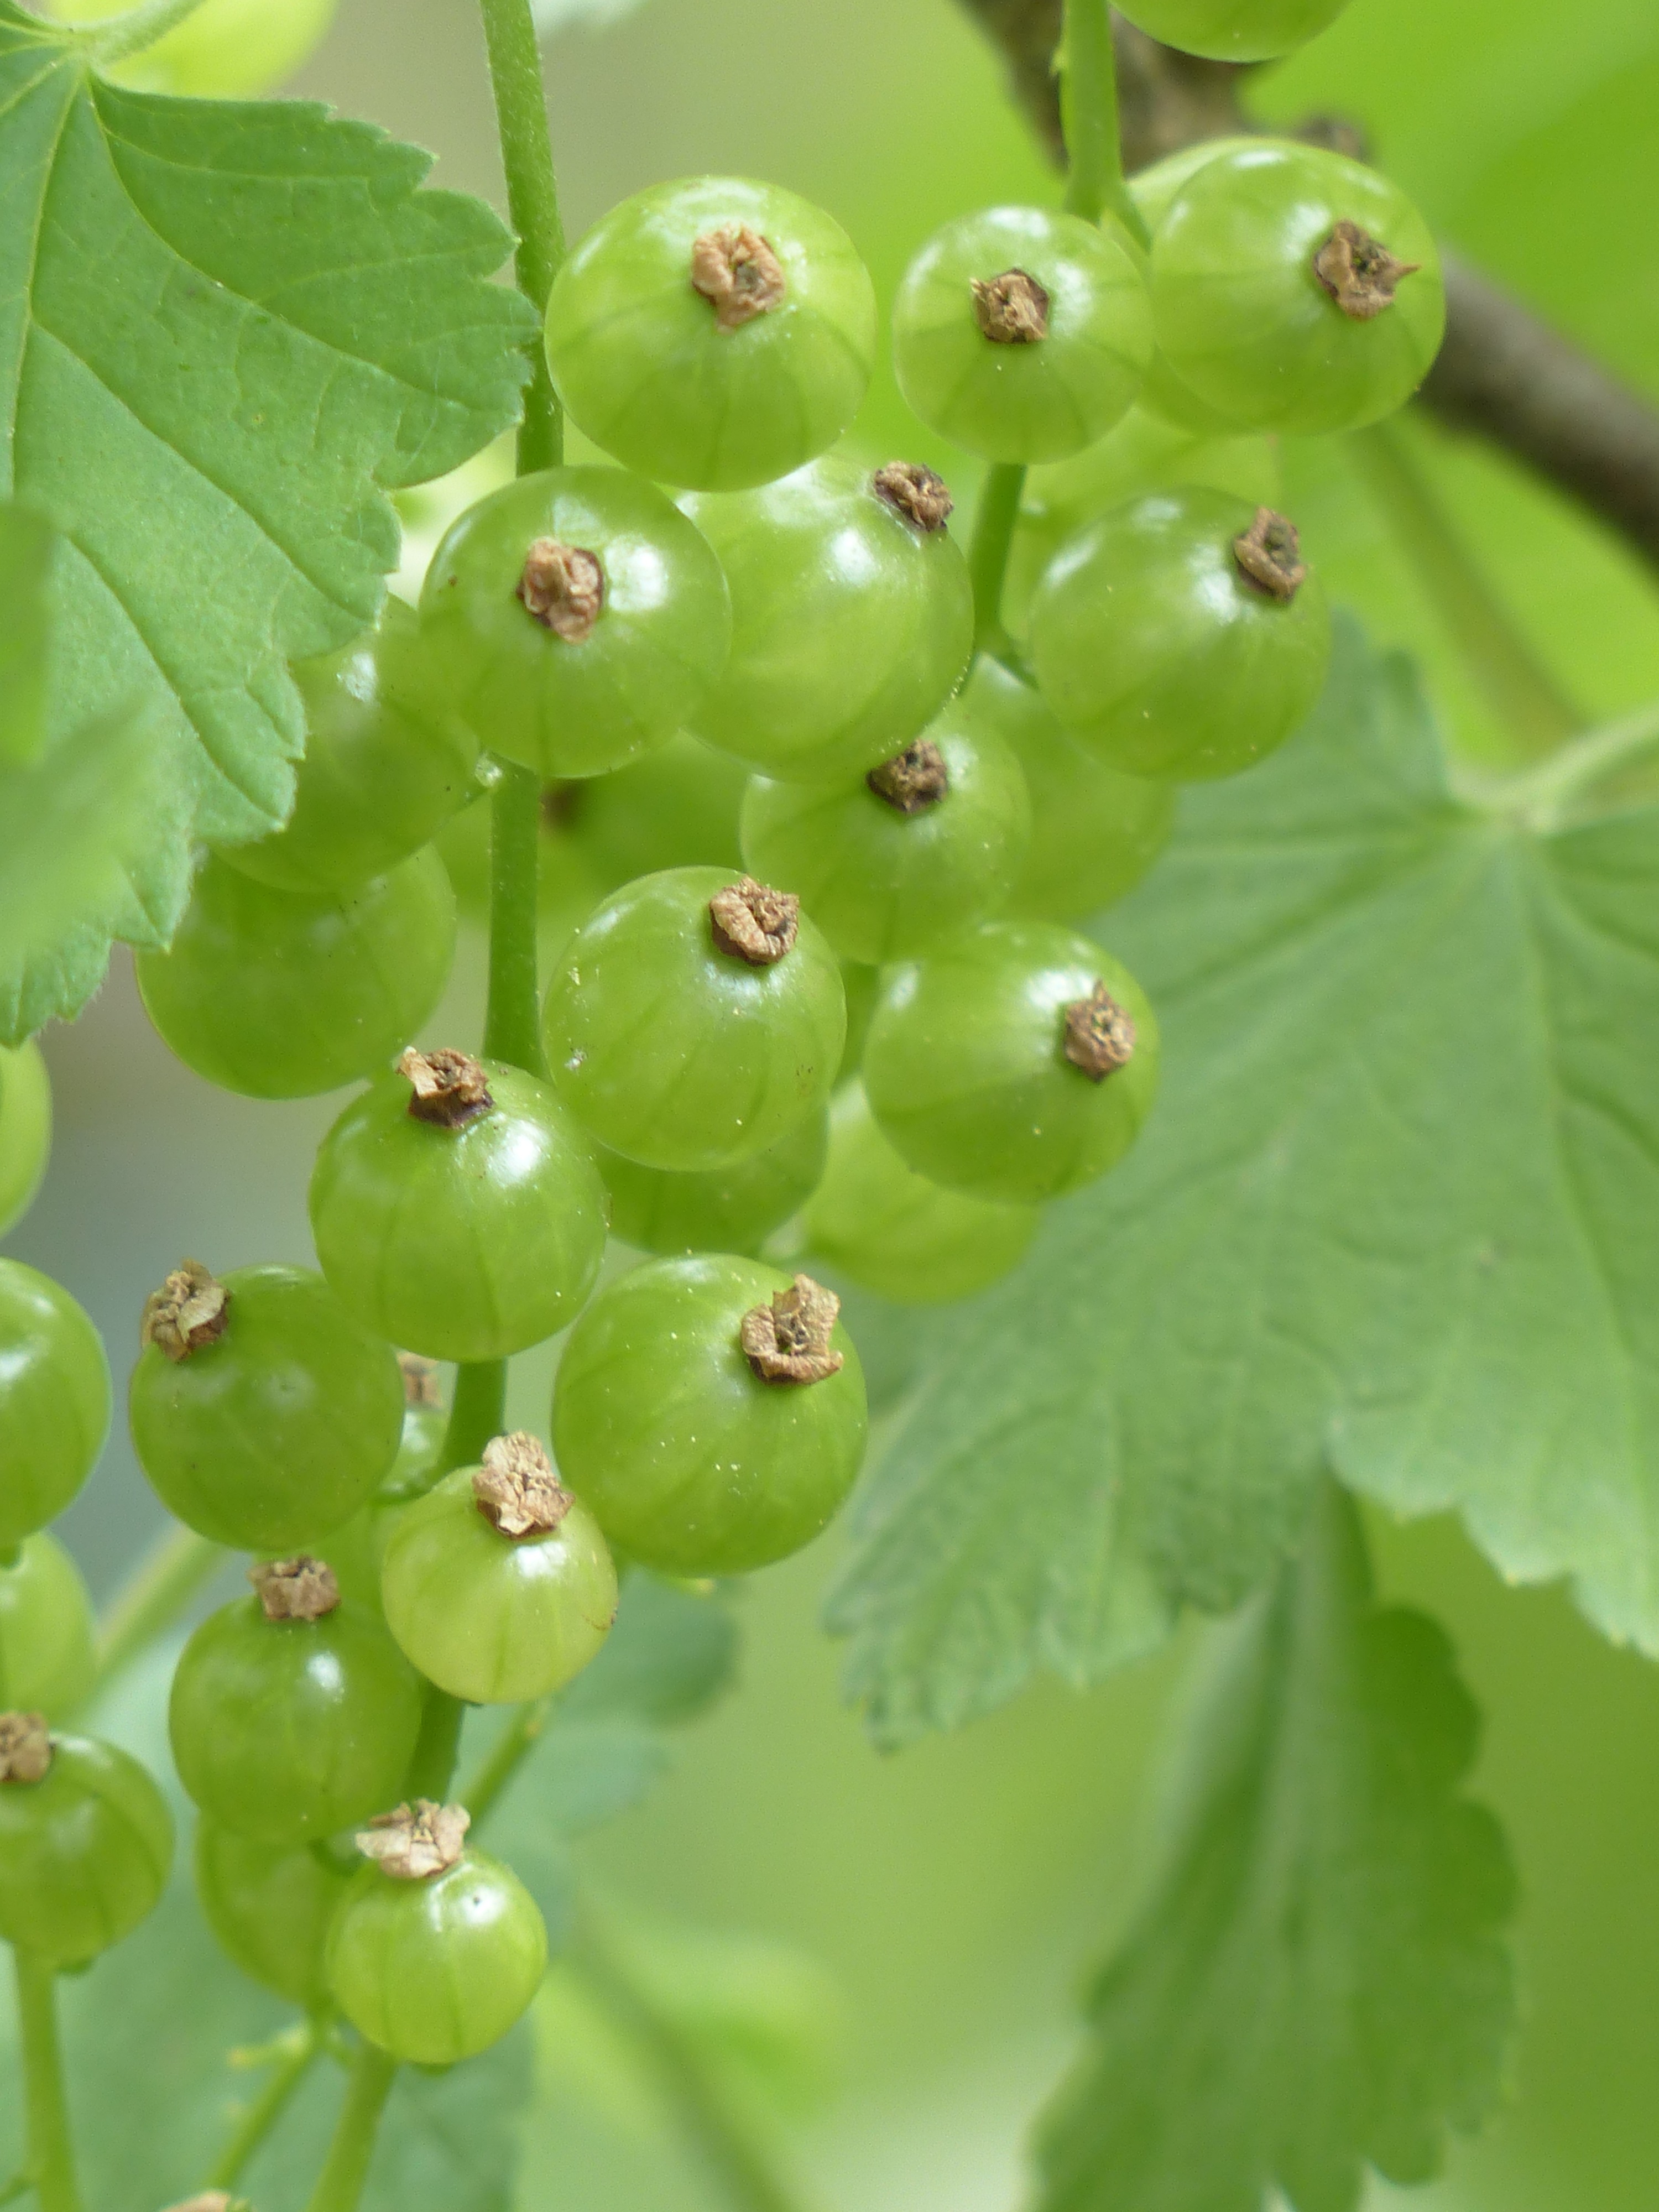
plant, grape, fruit, berry, leaf, flower, bush, food, green, produce, berries, shrub, soft fruit, immature, gooseberry, flowering plant, currant, currants, red currant, garden currant, gooseberry greenhouse, ribes, ribes rubrum, land plant, grossulariaceae, white currant